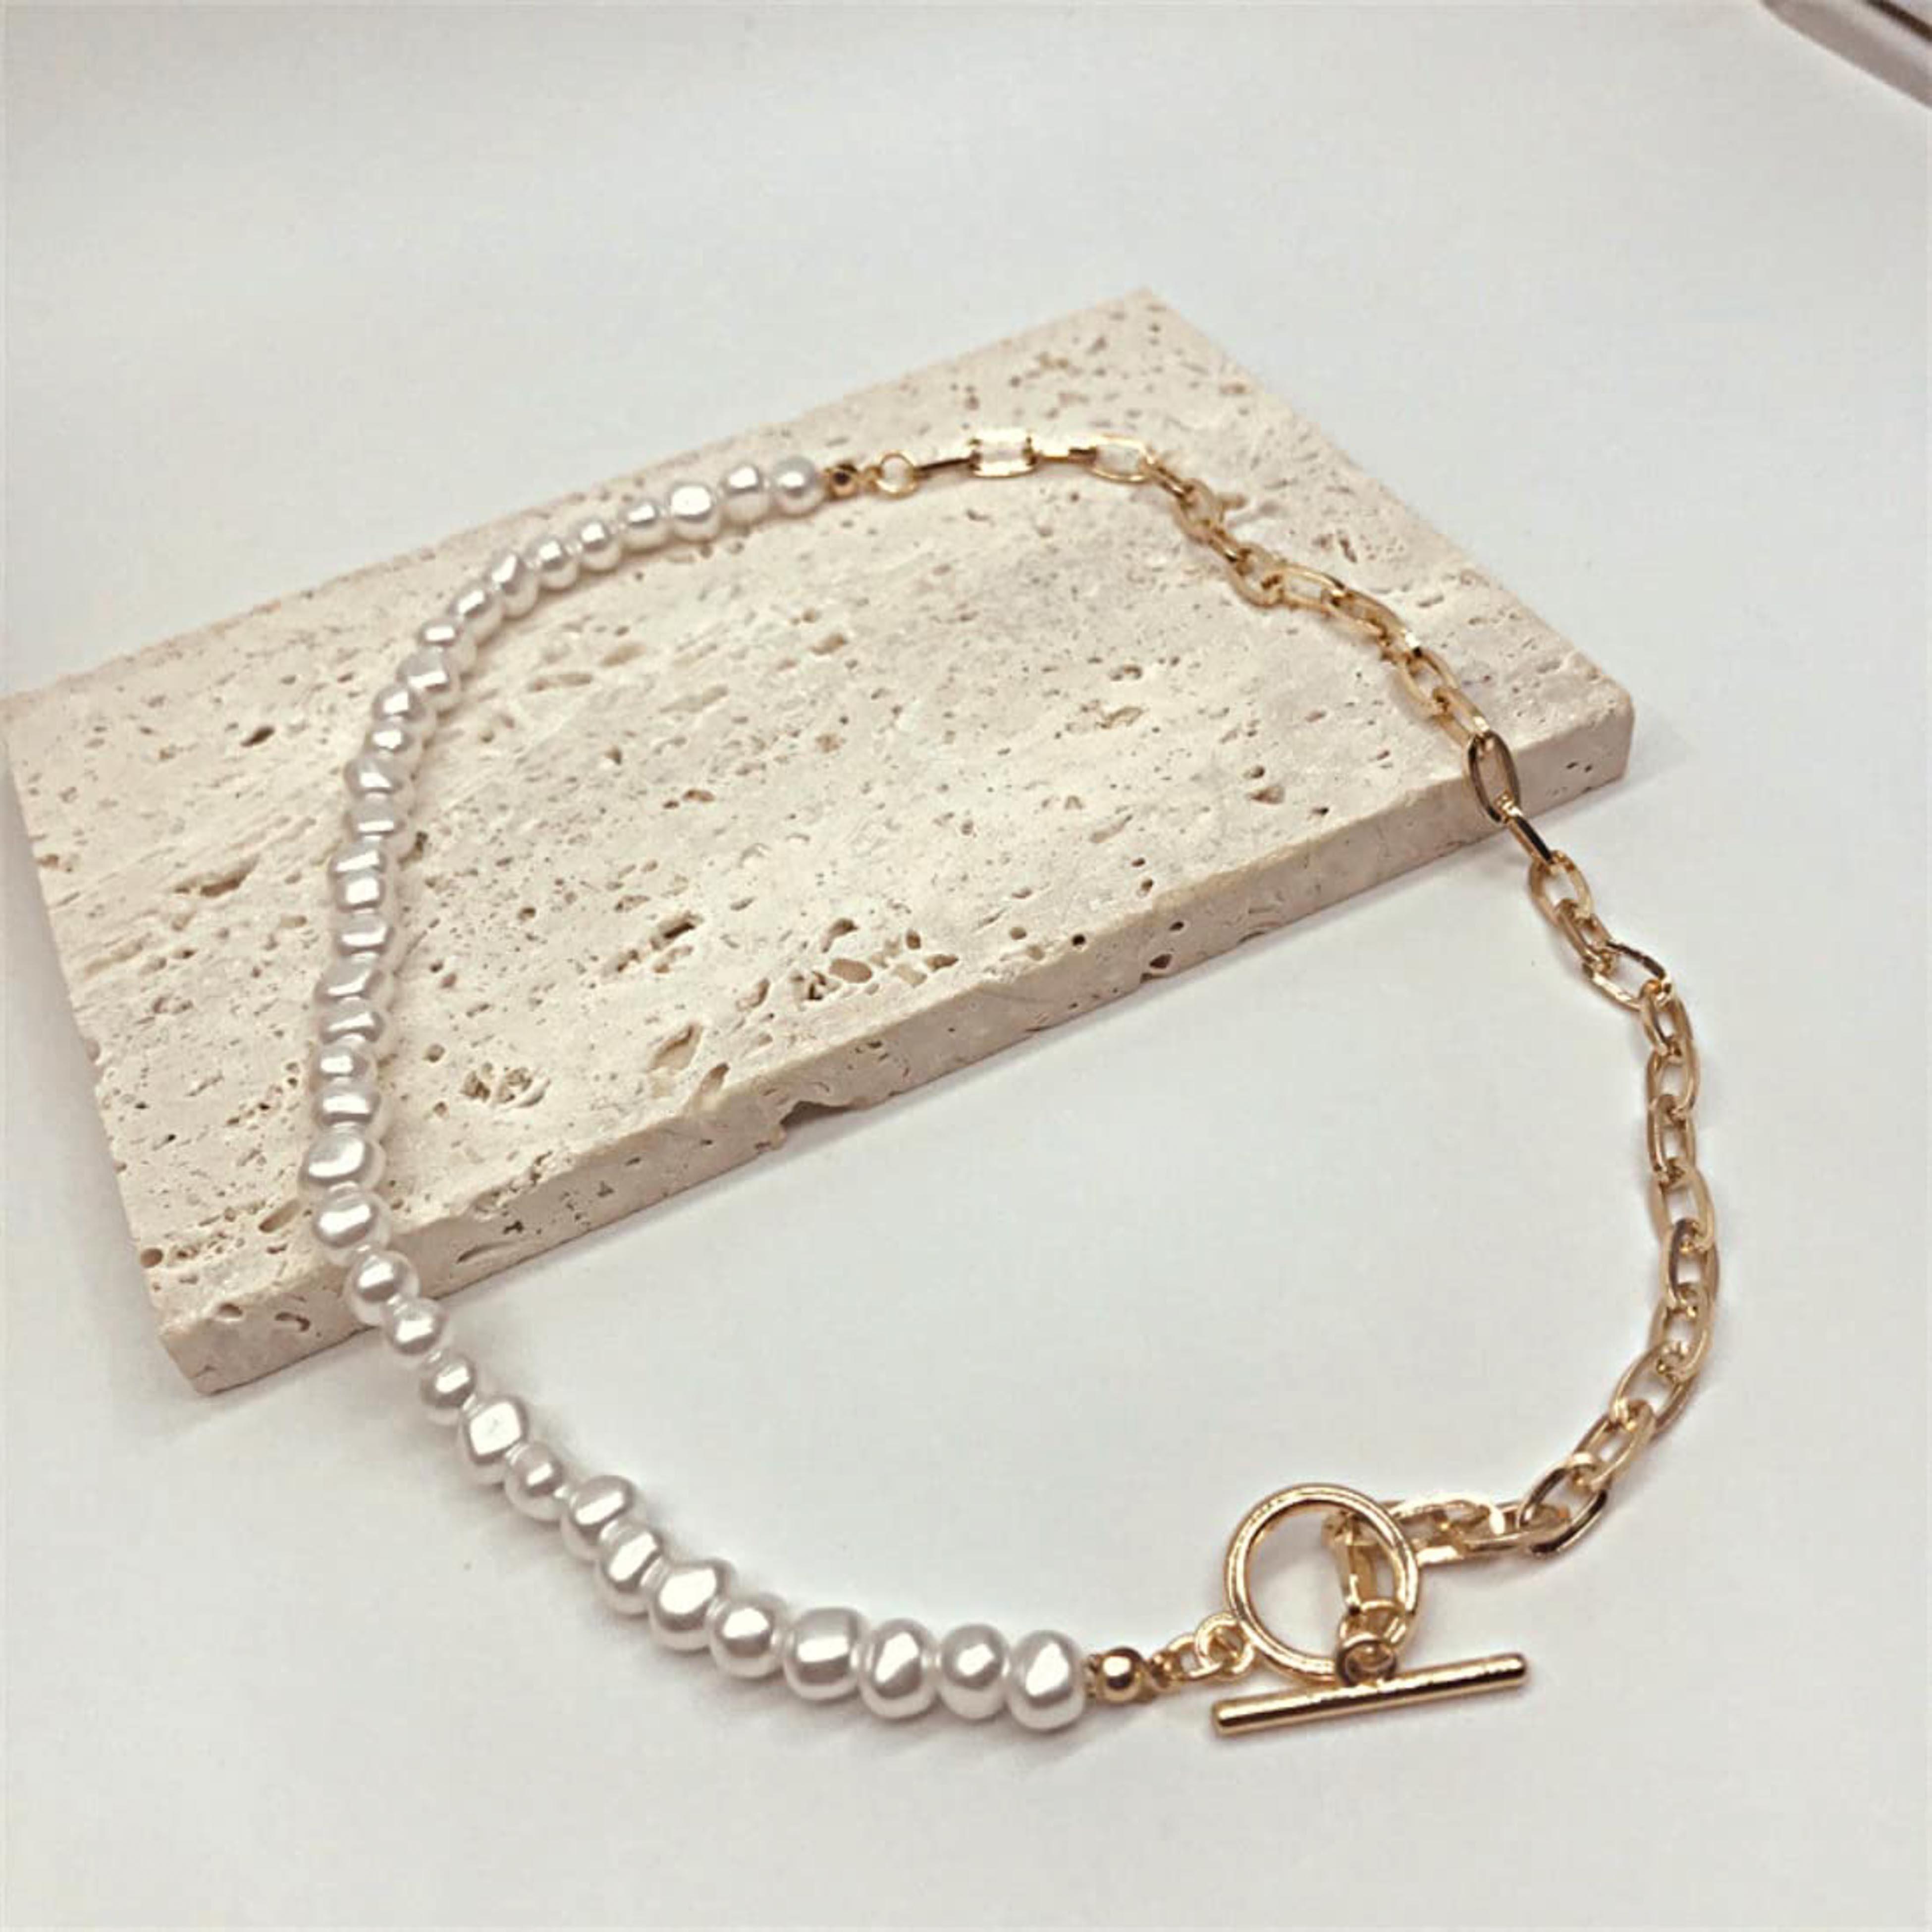
Thezazzy Women Single Jewellery
Type: Necklaces & Pendants
Brand: Thezazzy
Price: Rs. 890
 High quality, pearl attached chain necklace in link chain for modern appeal to chic style. elegant look, high quality. water-proof, sweat-proof, hypoallergenic, skin-friendly daily wear. imported from korea. comes packed in a white color jewllery gift brand bag. material metal, casual look gold plated half pearl with chain
Features: White Pearl With Chain Jewlery Fashion Everyday Elegant Classic Necklace Daily Wear Sweatproof,Pack Of 1